Léonie Yahne

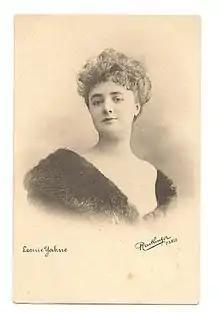
Leonie Yahne in about 1900, by Reutlinger

Marie Léonie Jahn was born at Versailles, France. She used a different spelling of her surname professionally, to reflect its pronunciation.